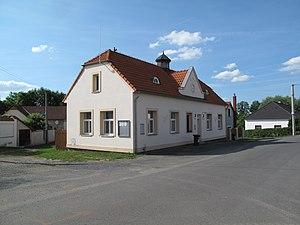
Zlonín est une commune du district de Prague-Est, dans la région de Bohême-Centrale, en République tchèque. Sa population s'élevait à 844 habitants en 2020.